Apollo 16

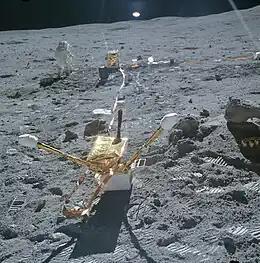
The Lunar Surface Magnetometer

The LSM was designed to measure the strength of the Moon's magnetic field, which is only a small fraction of Earth's. Additional data would be returned by the use of the Lunar Portable Magnetometer (LPM), to be carried on the lunar rover and activated at several geology stops. Scientists also hoped to learn from an Apollo 12 sample, to be briefly returned to the Moon on Apollo 16, from which "soft" magnetism had been removed, to see if it had been restored on its journey. Measurements after the mission found that "soft" magnetism had returned to the sample, although at a lower intensity than before.